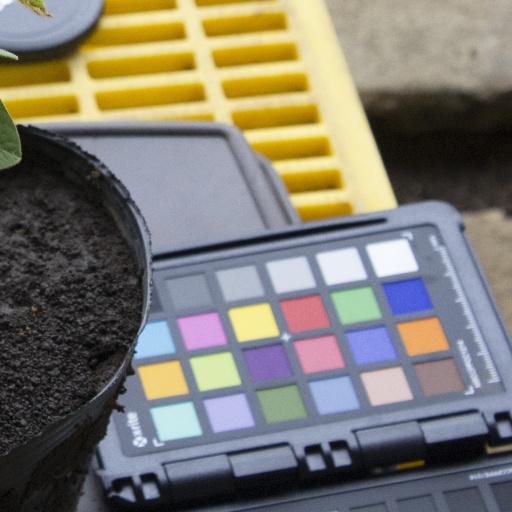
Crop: soybean